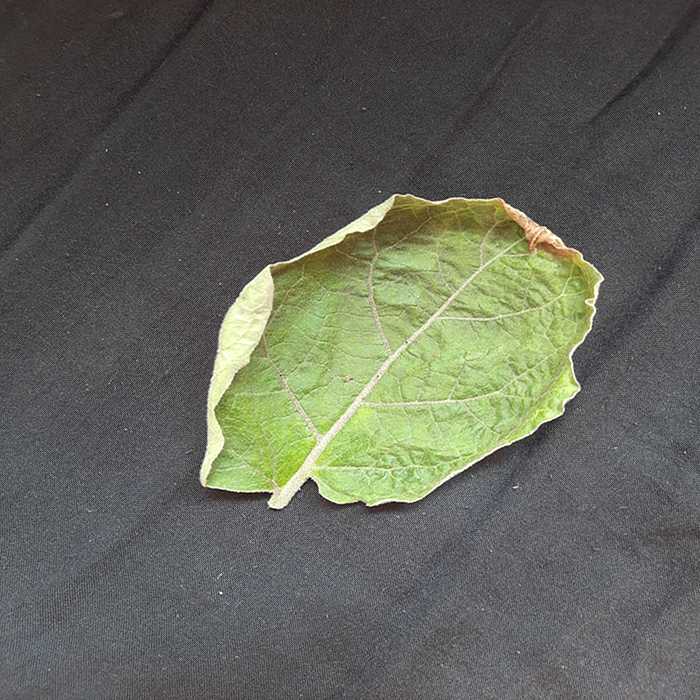
Plant: Eggplant
Label: Eggplant begomovirus